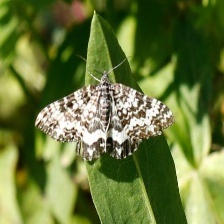
Species: GOLD BANDED